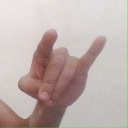
अक्षर: च